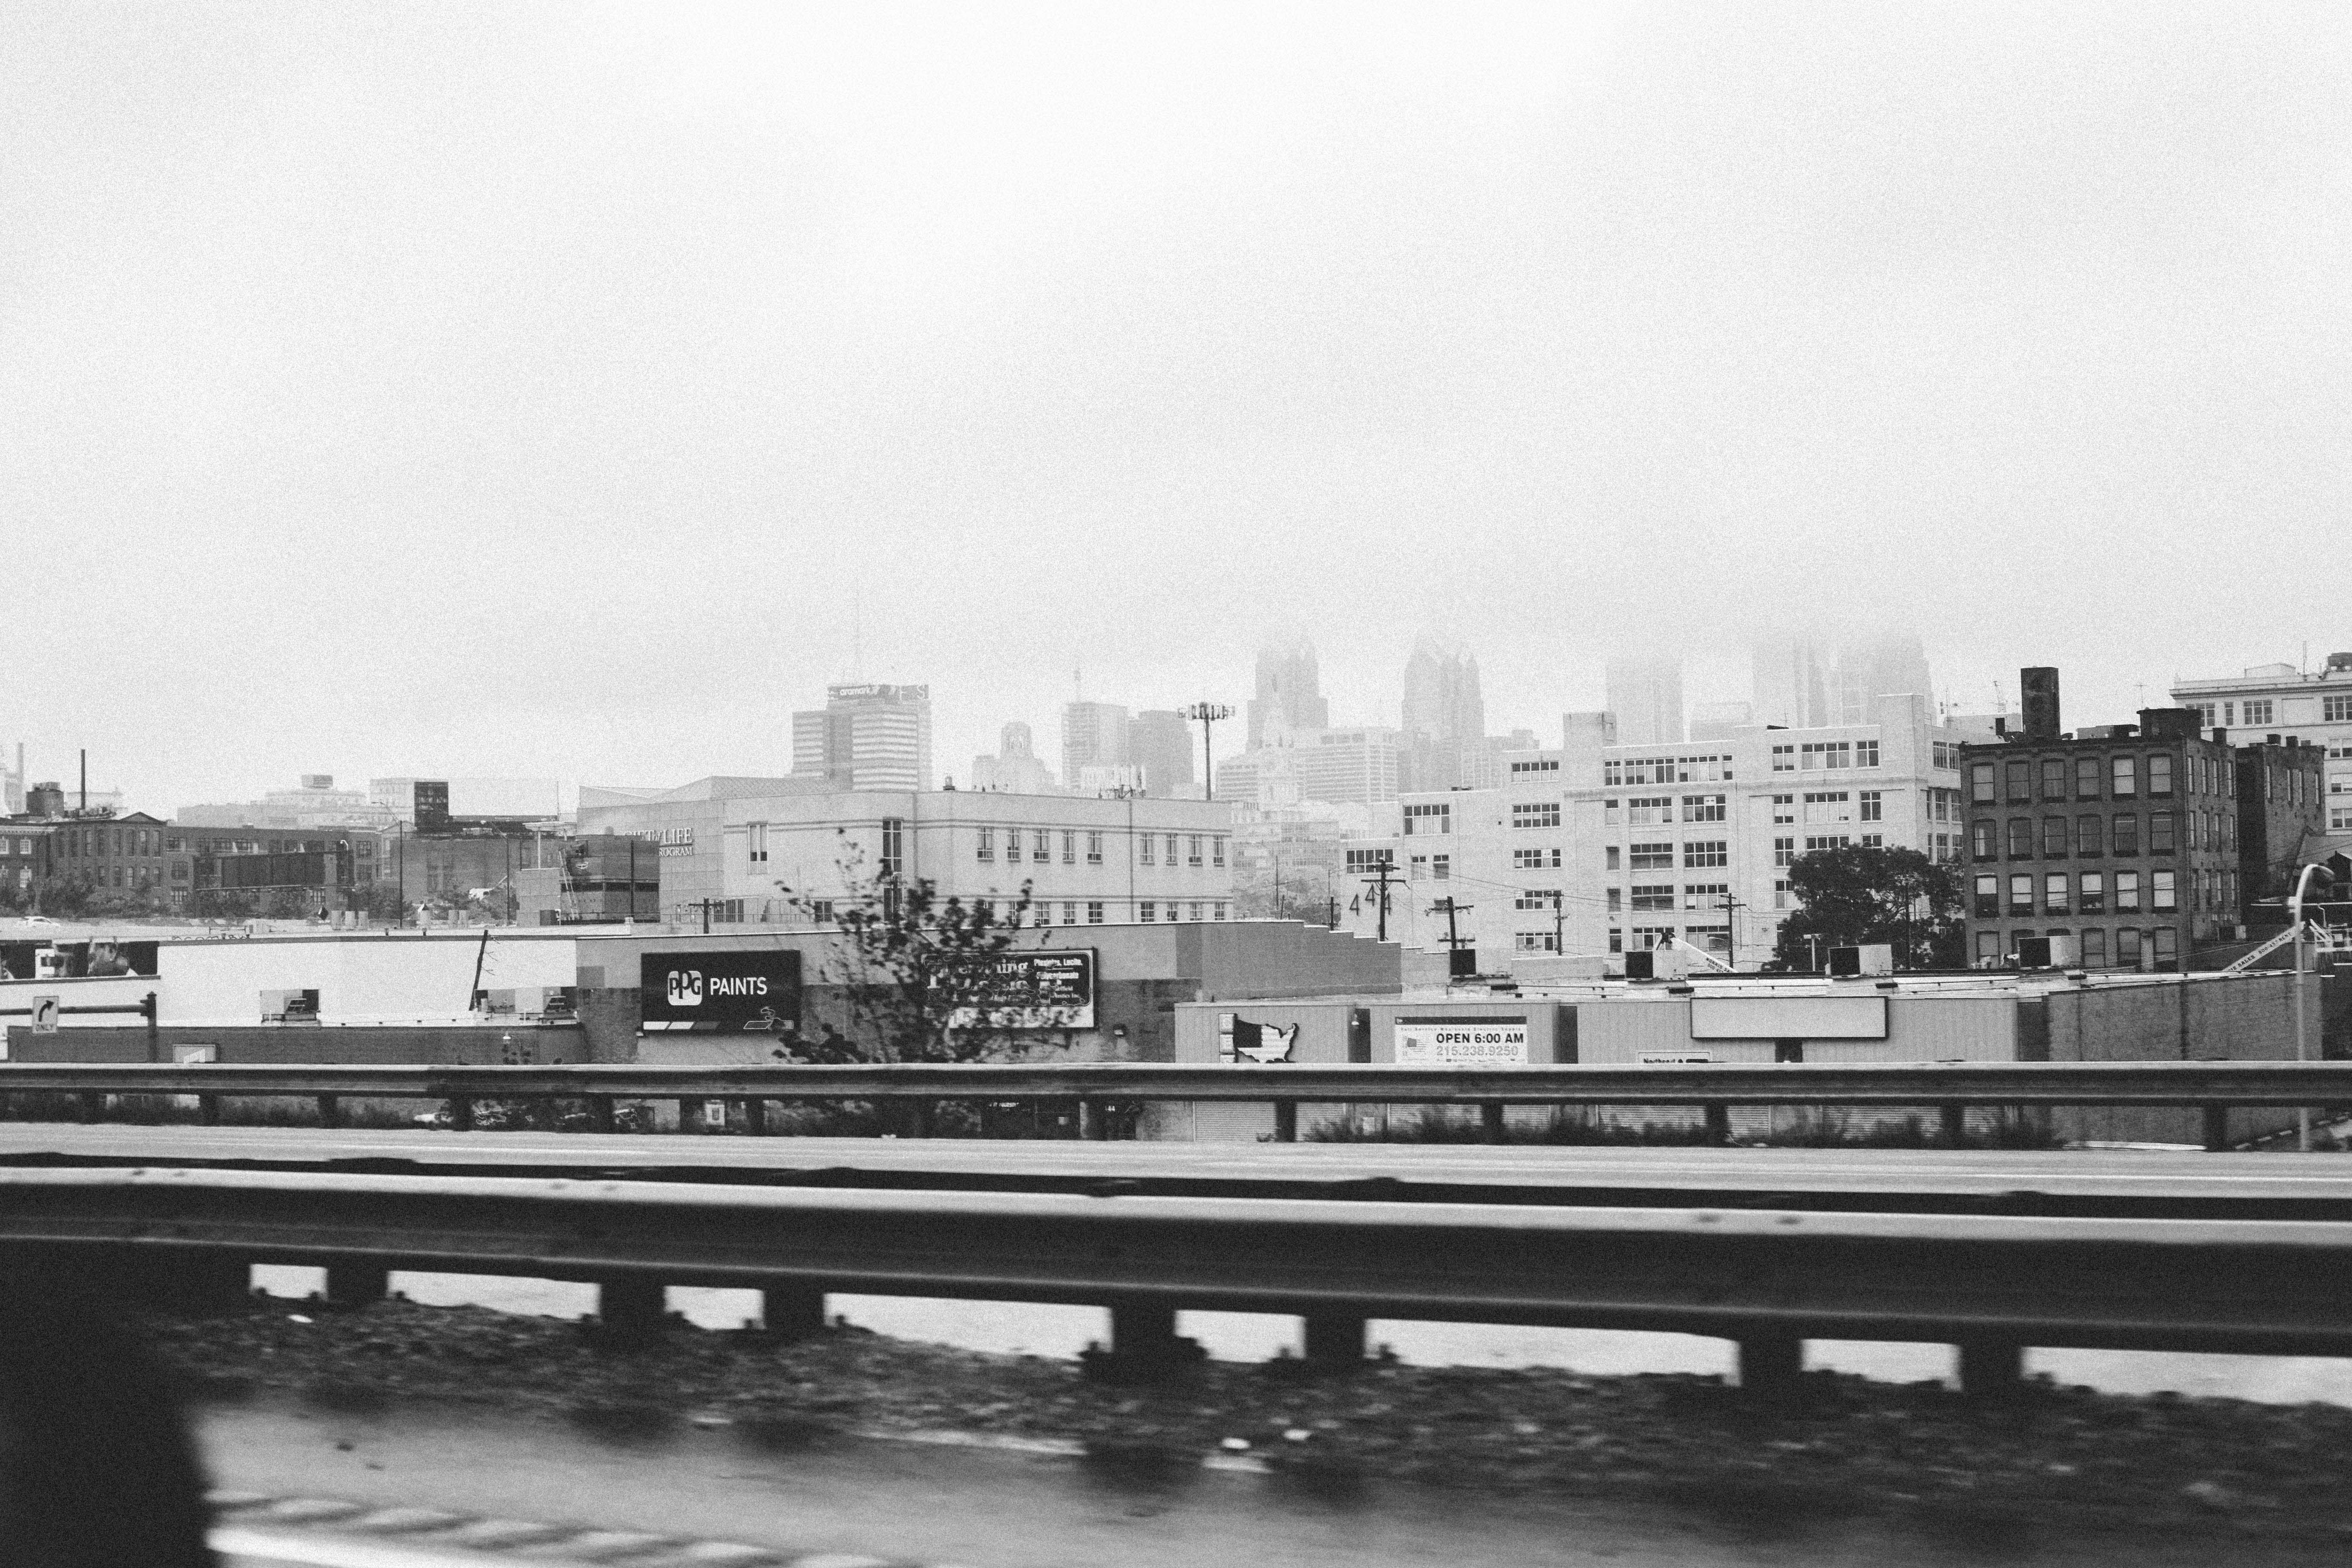
white, city, metropolitan area, cityscape, urban area, transport, atmospheric phenomenon, skyline, black and white, bridge, human settlement, sky, metropolis, daytime, monochrome, architecture, river, skyscraper, downtown, tower block, photography, vehicle, monochrome photography, horizon, cloud, building, guard rail, road, overpass, nonbuilding structure, street, style